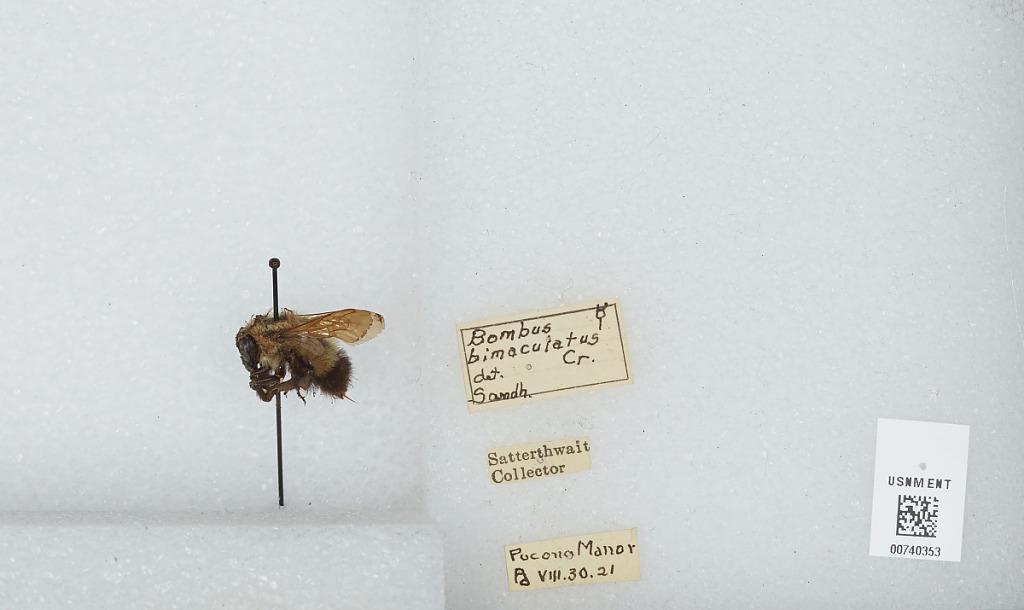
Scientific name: Bombus (Pyrobombus) bimaculatus Cresson
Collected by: Satterthwait
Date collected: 1921-8-30
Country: United States
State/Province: Pennsylvania
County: Monroe
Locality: Pocono Manor
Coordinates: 41.1, -75.3589
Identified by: Sandhouse, G.